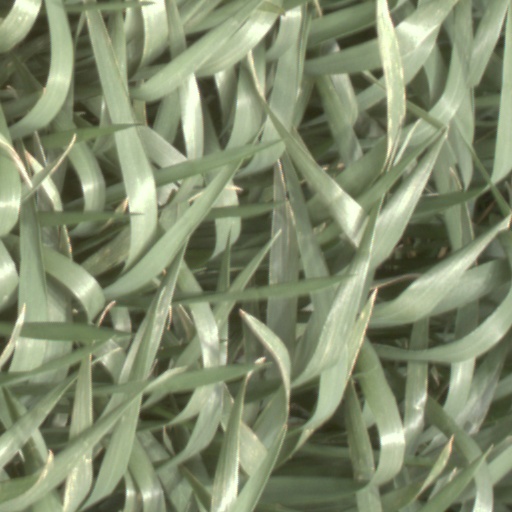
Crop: wheat